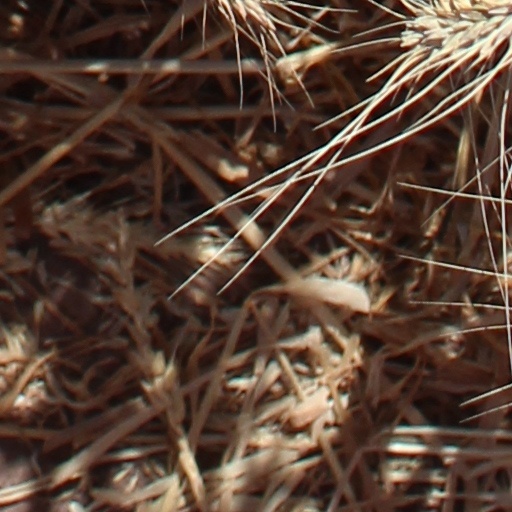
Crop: wheat